Shoe fetishism

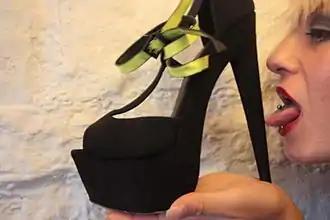
An example of shoe fetishism: a model licking a platform heel.

Shoe fetishism is the attribution of attractive sexual qualities to shoes or other footwear as a matter of sexual preference, or an alternative or complement to a relationship with a partner. It has also been known as retifism, after the French novelist Nicolas-Edme Rétif (1734–1806), also known as Rétif de la Bretonne, who wrote a novel about it (presumably based on his own penchants) called "Fanchette's Foot", which preference or penchant seems to have been if not "all the rage" at the time at least known to have been practiced or suffered by more than handsful of somewhat important individuals of that period (pre-Revolutionary France).